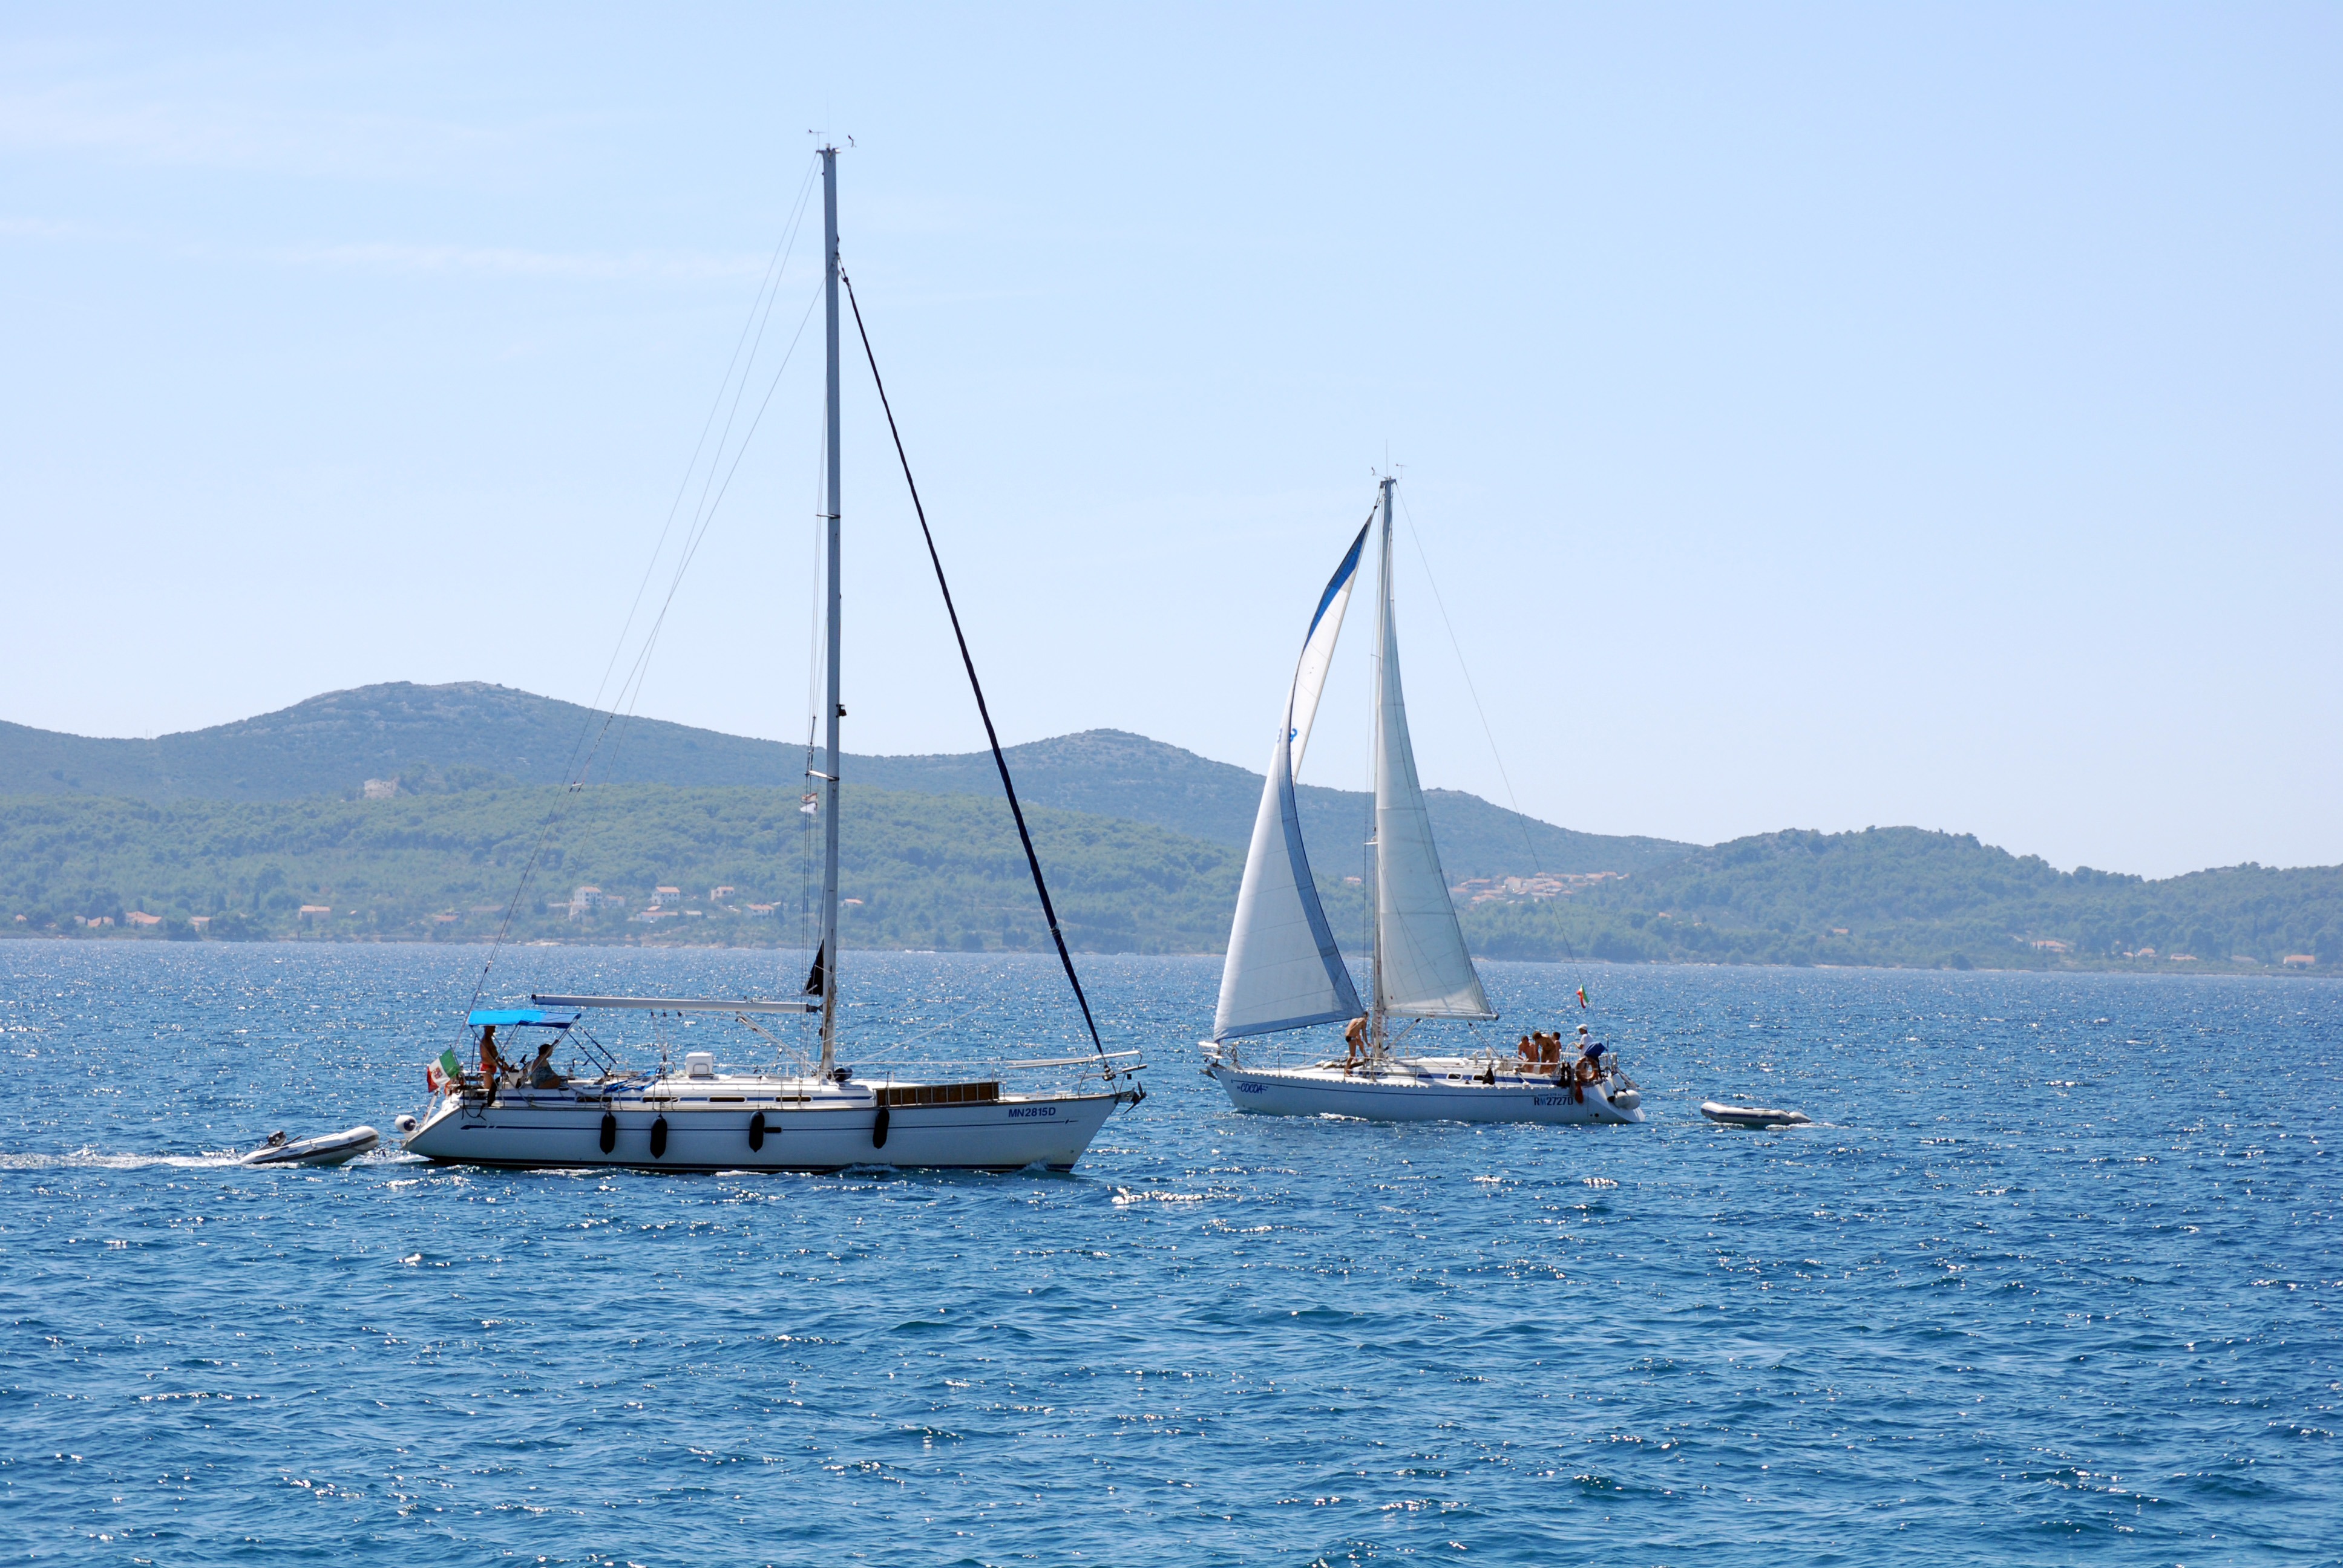
sea, coast, boat, ship, vehicle, mast, sailing, bay, port, sailboat, croatia, boating, boats, ships, sail, watercraft, schooner, adriatic, catamaran, sailing ship, dinghy sailing, sailboat racing, proa